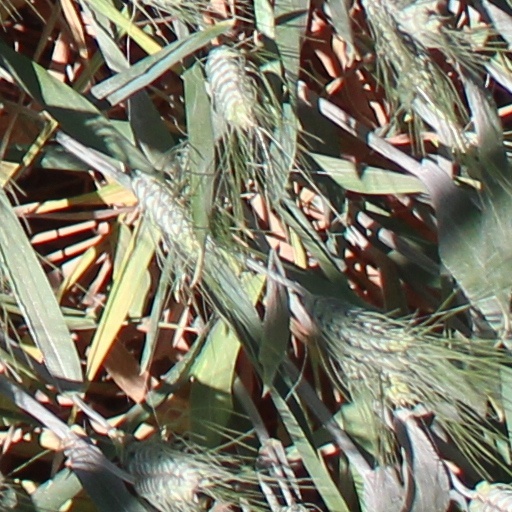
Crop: wheat